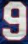
Number: 9